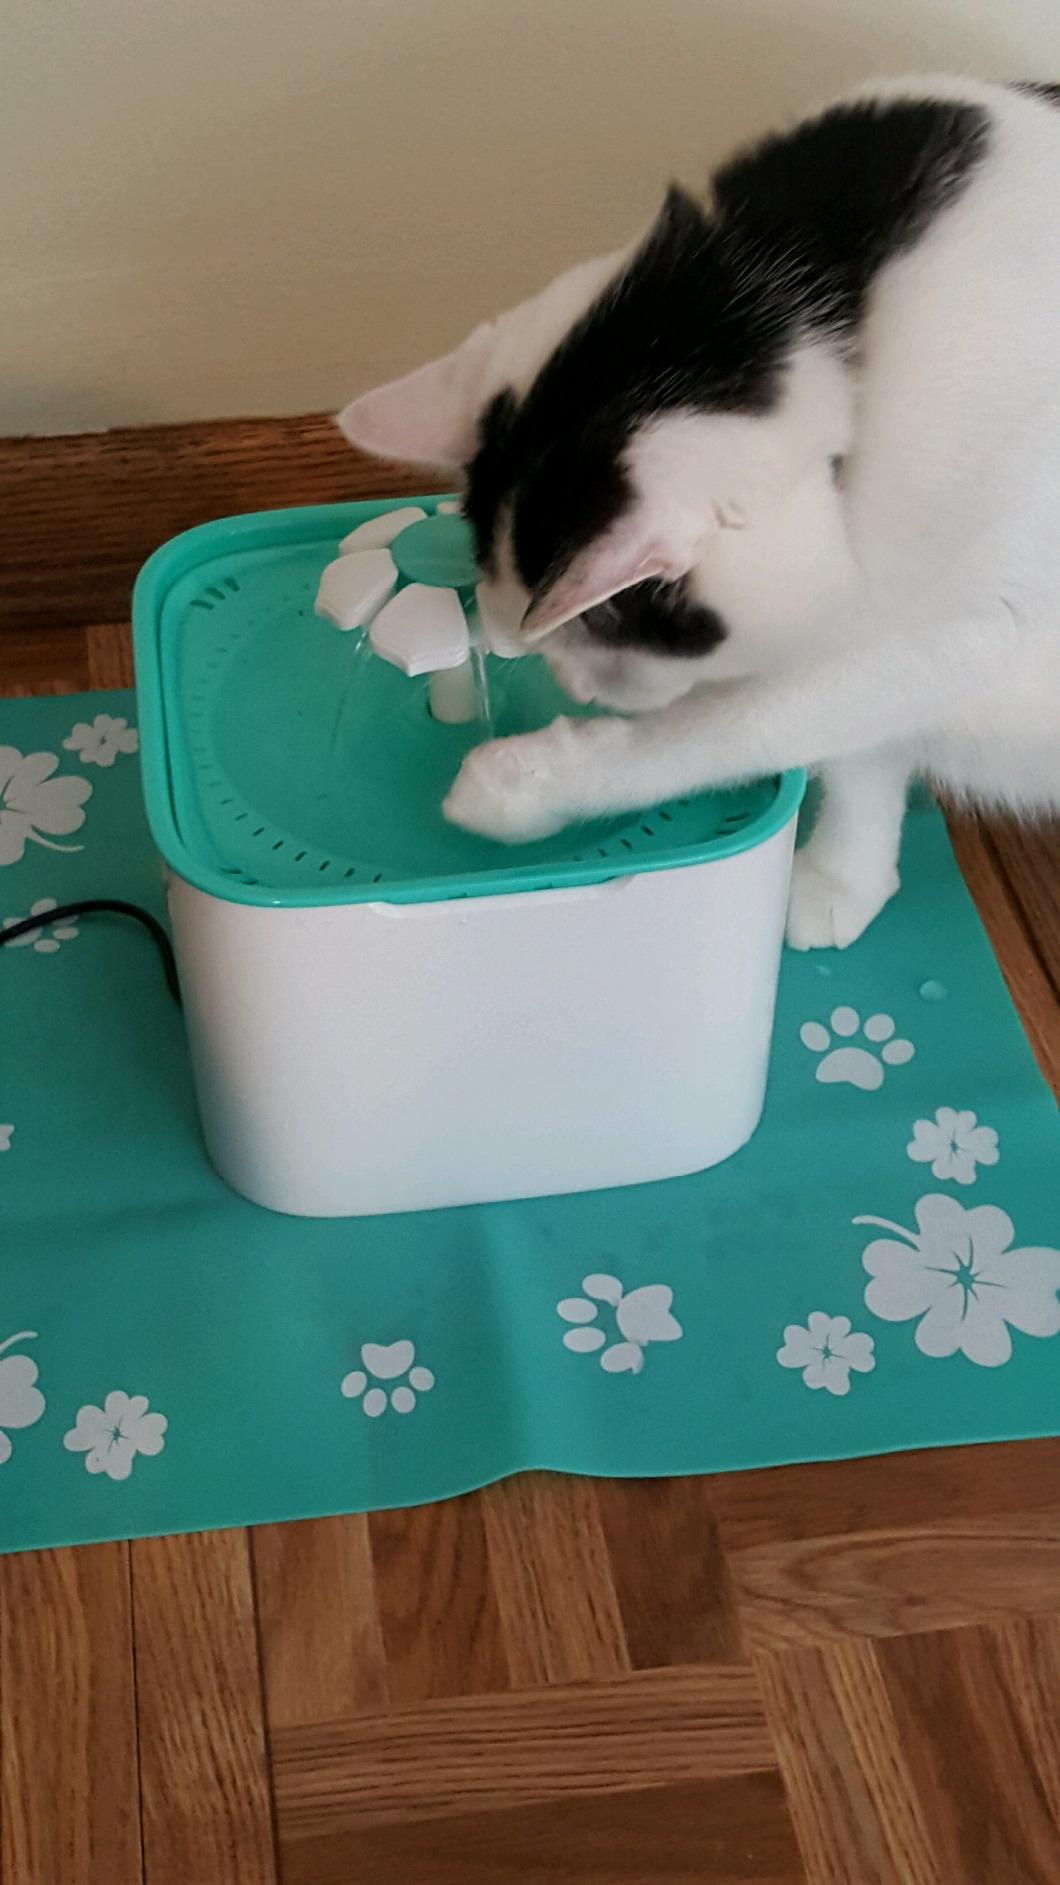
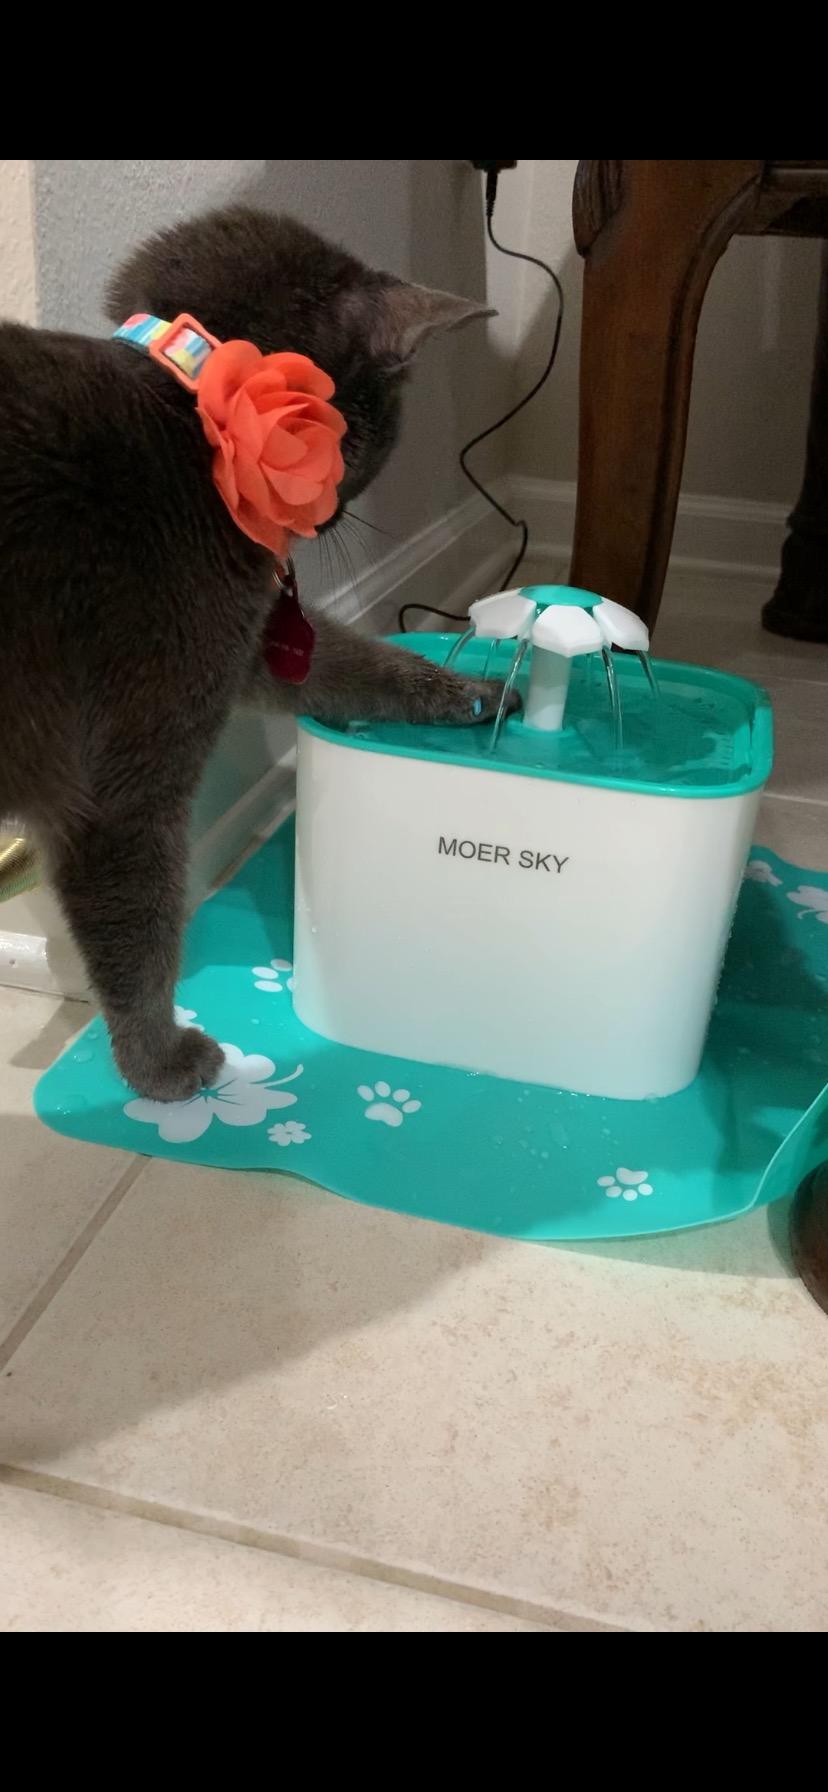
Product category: items_bowl
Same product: yes